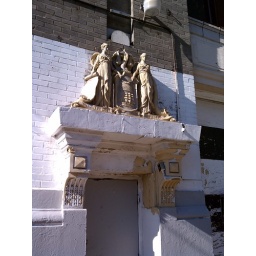
Sculpture on abandoned fire house building in Philadelphia